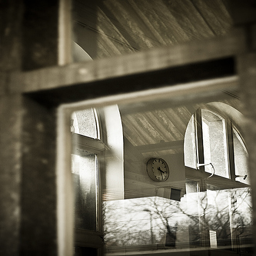
A clock hangs on the wall between two windows.
A view of a clock from outside through the window.
A clock on a wall seen through a window.
A picture from outside a house looking into a window at a clock.
The view of a clock from outside a window